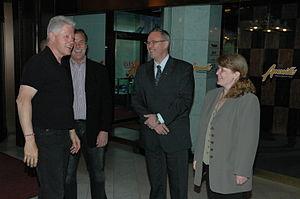
William Jefferson Clinton, dit Bill Clinton [bɪl ˈklɪntən], né le 19 août 1946 à Hope, est un juriste et homme d'État américain, 42ᵉ président des États-Unis en fonction de 1993 à 2001.
L'Hôtel Ilves est un hôtel situé dans le quartier de Kyttälä au centre de Tampere en Finlande.